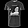
Label: T - shirt / top